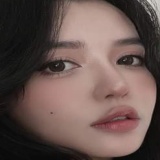
ca sĩ Bích Phương